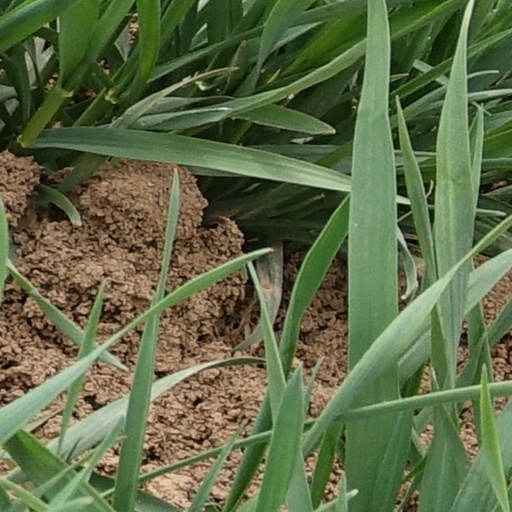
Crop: wheat